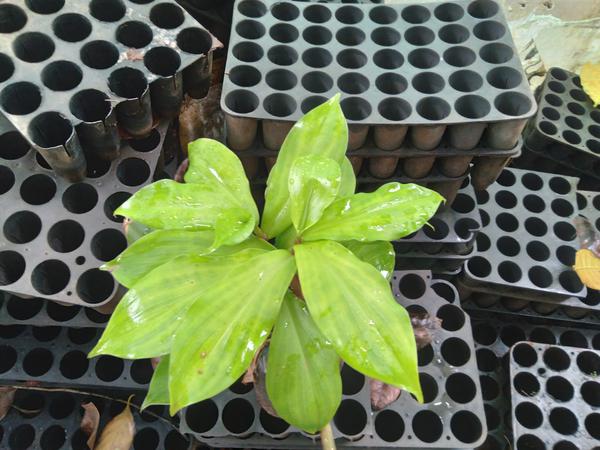
Plant: Insulin